1928 United States presidential election in New York

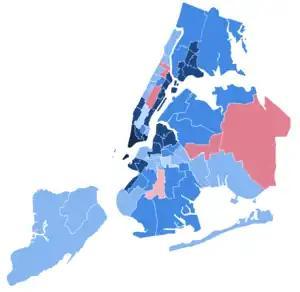
Results in New York City by assembly district. The colors are the same as above with the following additions:

Key to Smith's strength in New York State was his sweep of the five massively populated boroughs of New York City. A New York City native, Smith took over 60% of the vote in Manhattan and the Bronx, and also won majorities in Brooklyn, Queens, and Staten Island. Up to this point, 1928 was the strongest victory ever for a Democrat in the city. Smith, a Roman Catholic of Irish, Italian, and German immigrant heritage, held special appeal to Catholic and ethnic immigrant communities that populated cities like New York and Boston. The first Catholic to be nominated on a major-party ticket, Smith's Catholicism would severely weaken his candidacy in many rural parts of the country, especially in the South, but would prove an asset in appealing to voters in New York. The urban, ethnic coalition that delivered New York City to Al Smith would prove to be a harbinger of long-term realignment of both the city and the state toward the Democratic Party. 1928 began a Democratic winning streak in New York City that has never been broken since, as New York City would be solidified as one of the most Democratic cities in the United States, and a major obstacle to overcome for any Republican seeking to compete in New York State. 1928 also turned the state capital of Albany, which had previously been a Republican city, into a Democratic bastion in upstate New York. This was the first time Democrats swept all five boroughs of New York City, which would also occur in 1932 and 1936.